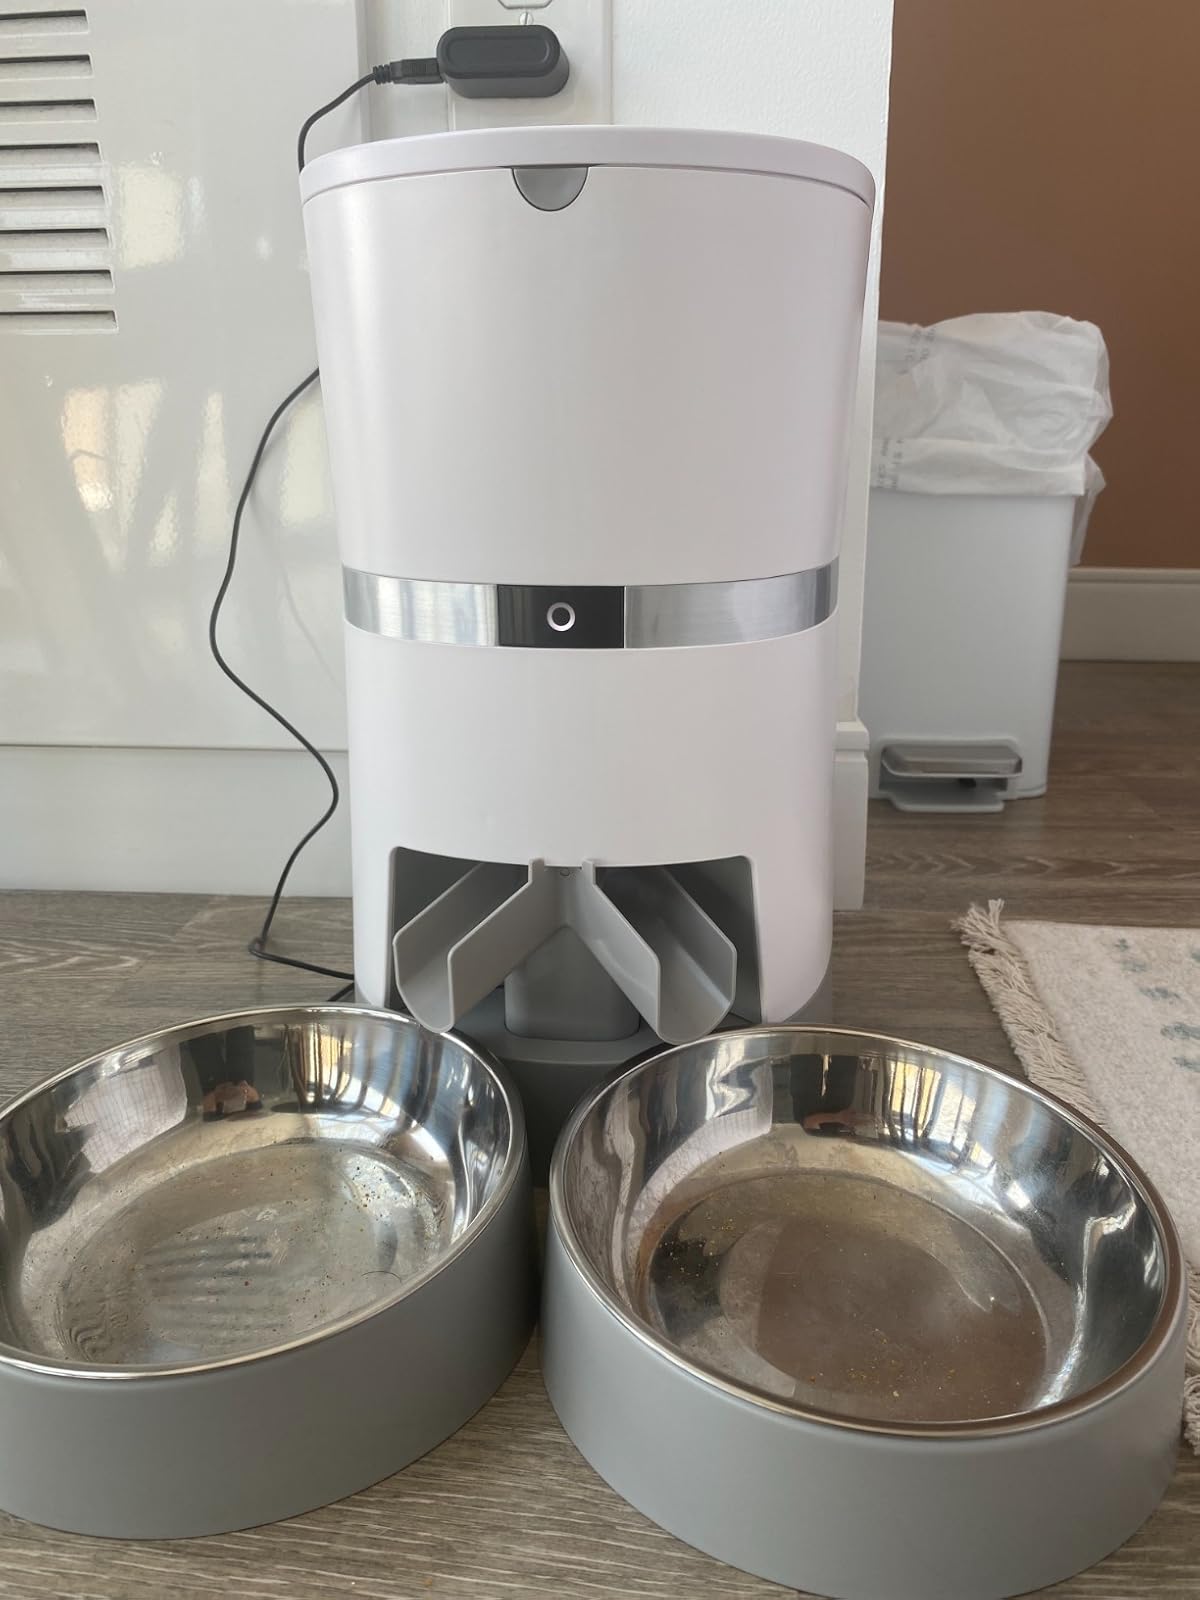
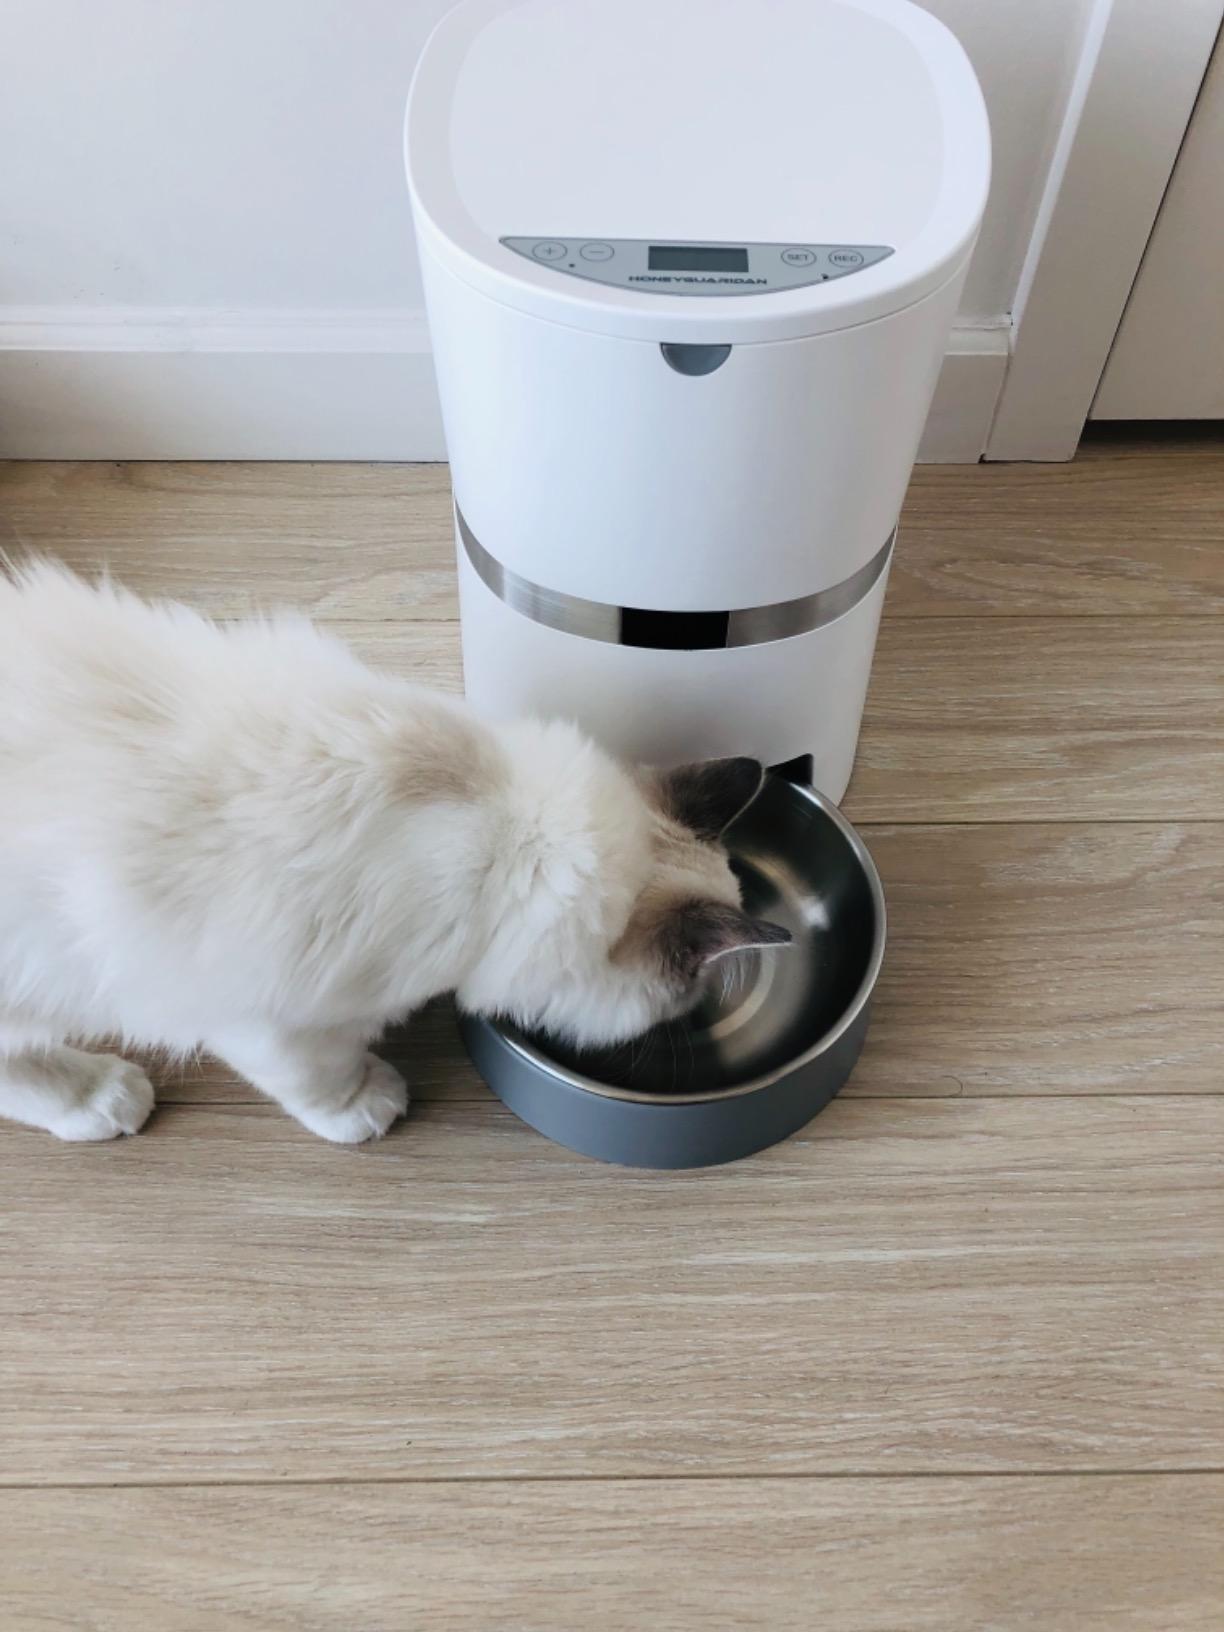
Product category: items_feeder
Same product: no